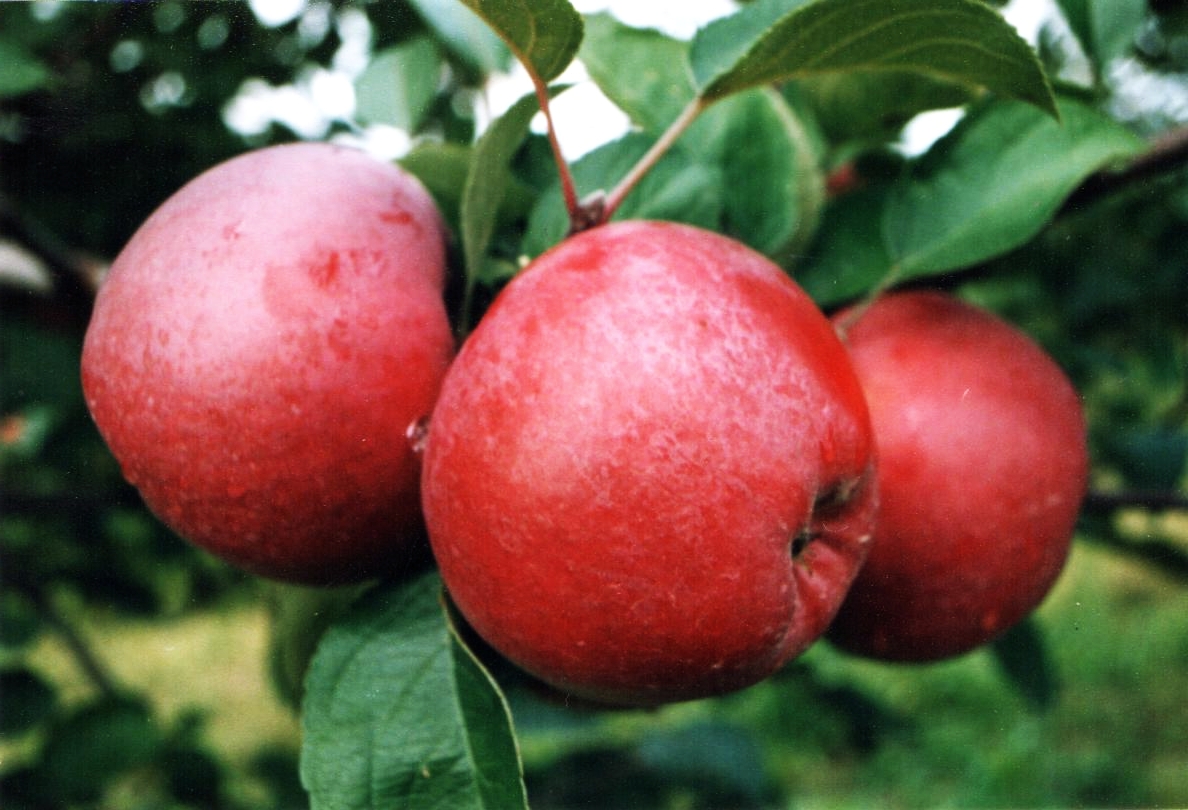
Label: Apple